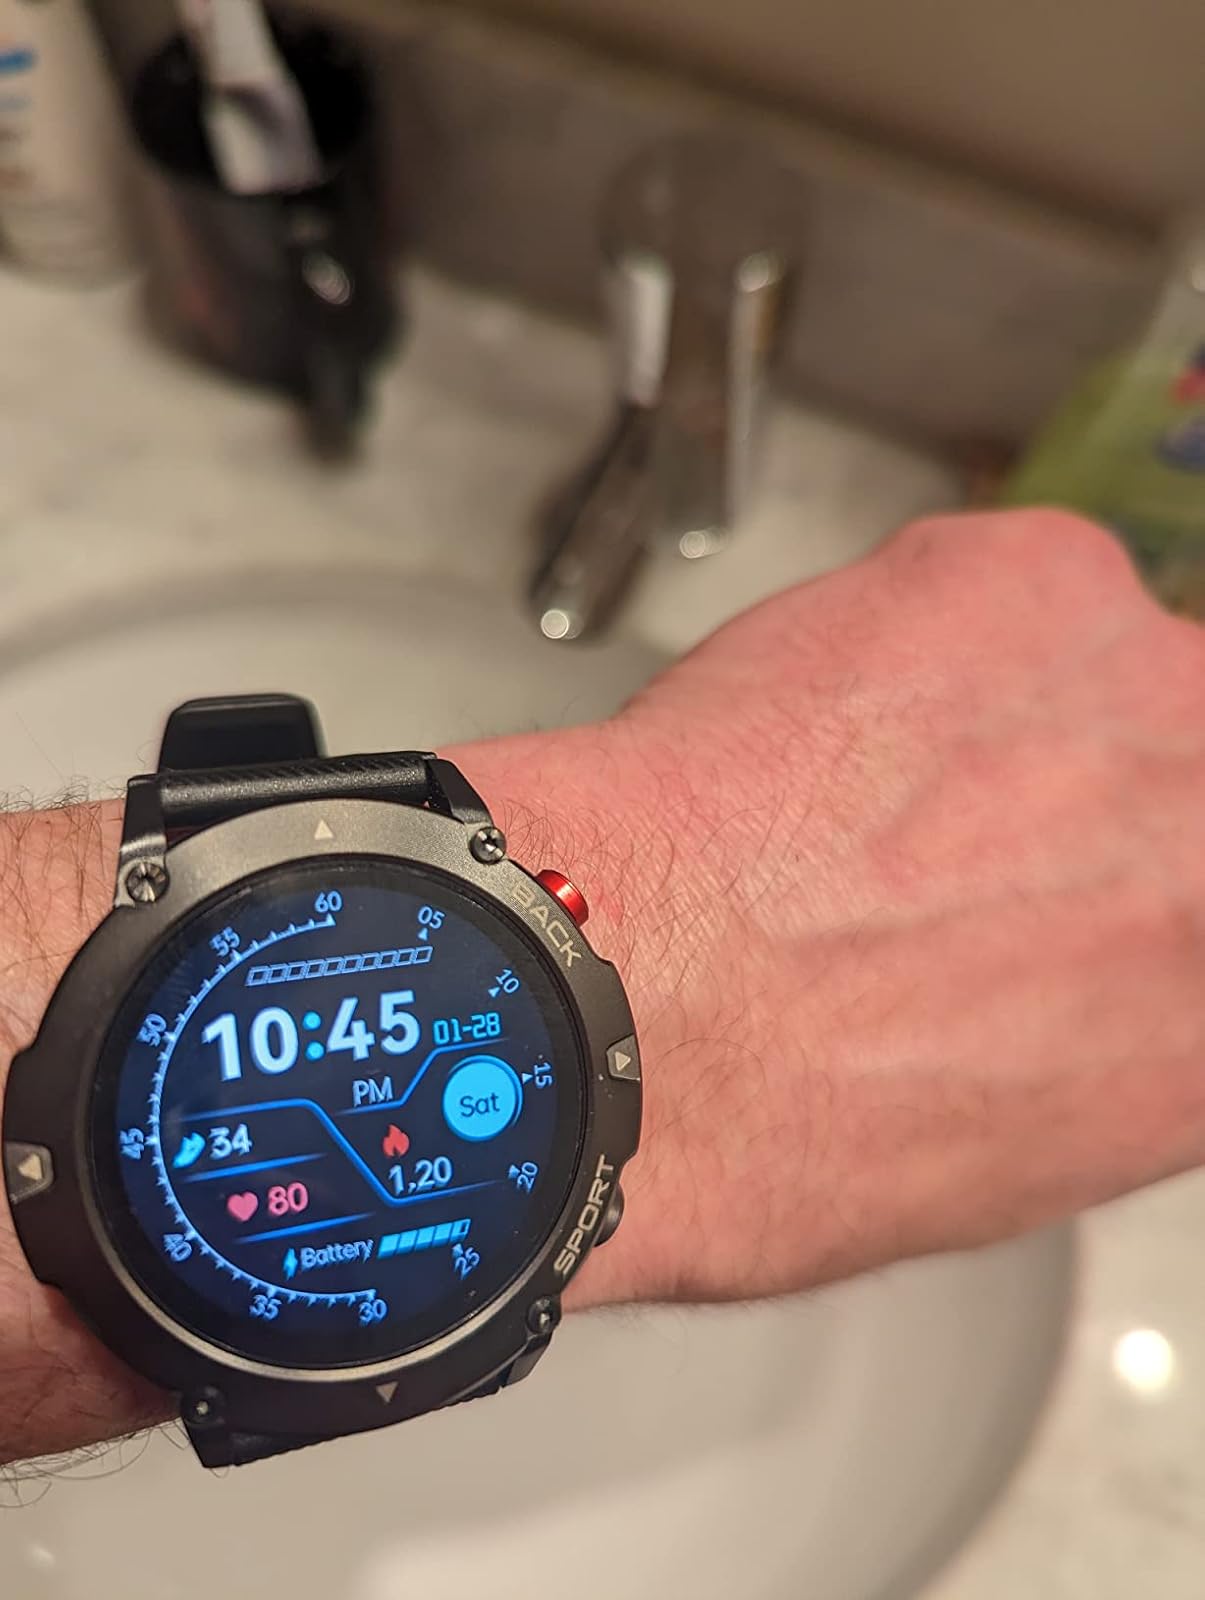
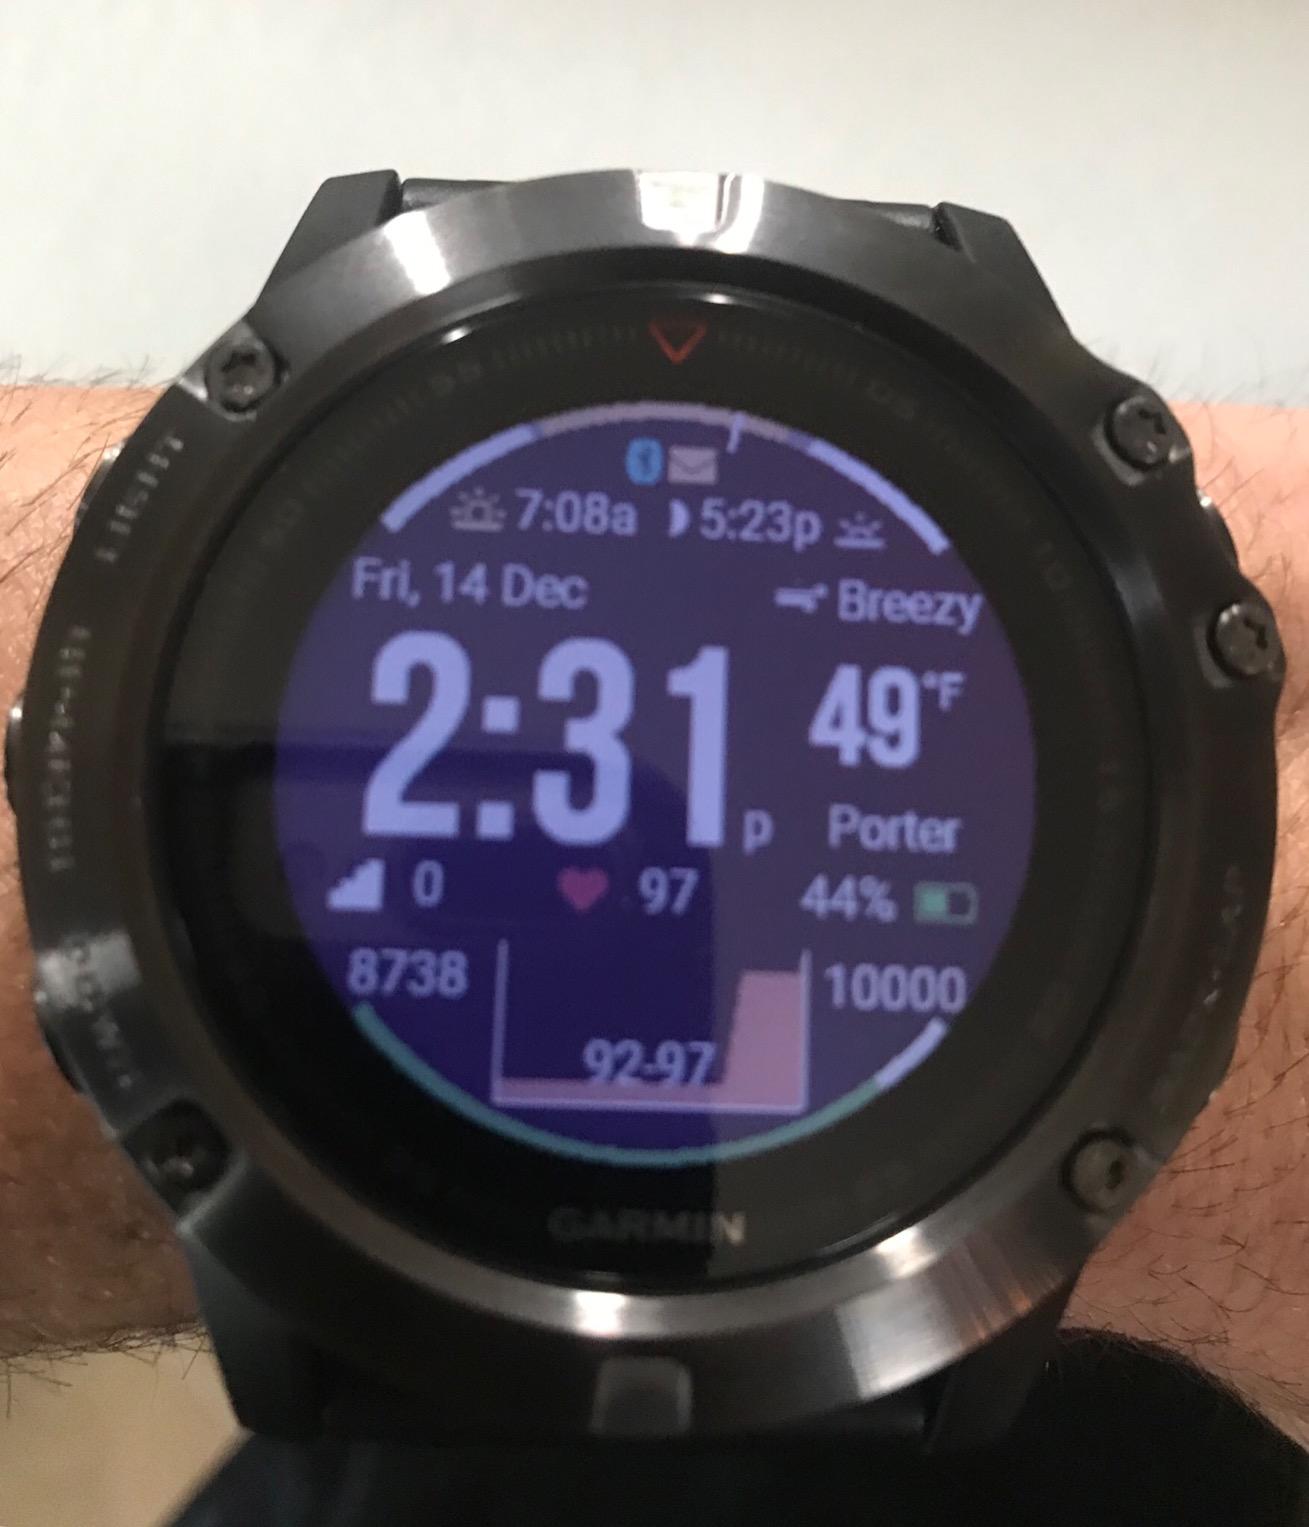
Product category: smartwatch
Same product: no